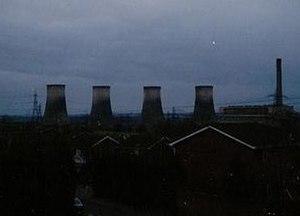
Castle Donington est une ville d'environ 7 000 habitants située dans le nord-ouest du Leicestershire, à proximité de Derby et de Nottingham. Il s'agit de la ville la plus proche de l'aéroport d'East Midlands et de l'entreprise postale DHL qui en sont les principaux employeurs.